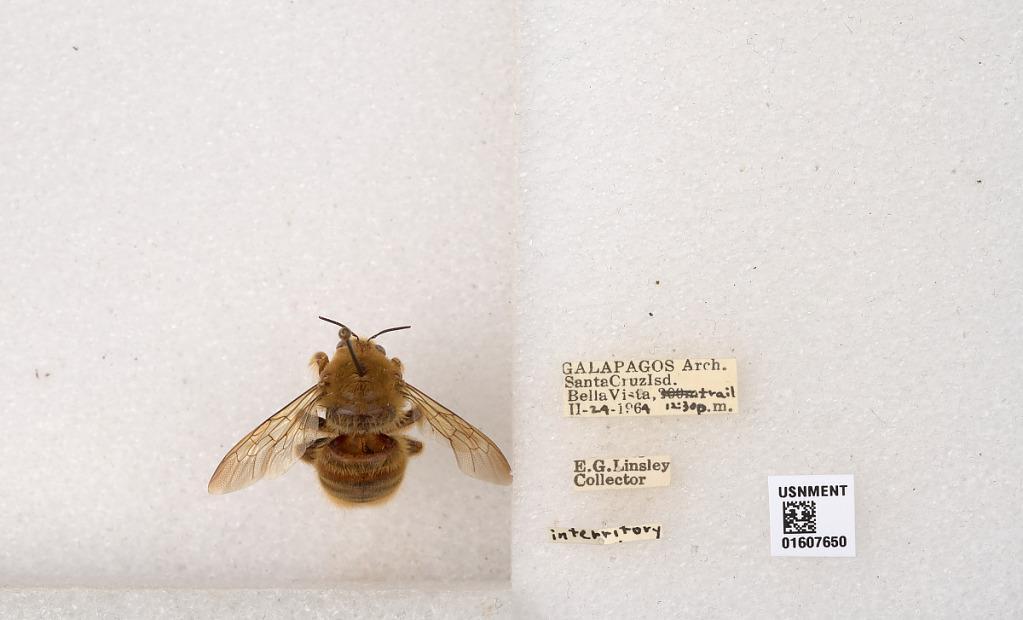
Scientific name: Xylocopa (Neoxylocopa) darwini Cockerell
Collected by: E. Linsley
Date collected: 1964-2-24
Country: Ecuador
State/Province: Galapagos
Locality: Santa Cruz Isd. Bella Vista, trail
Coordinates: -0.706632, -90.3238